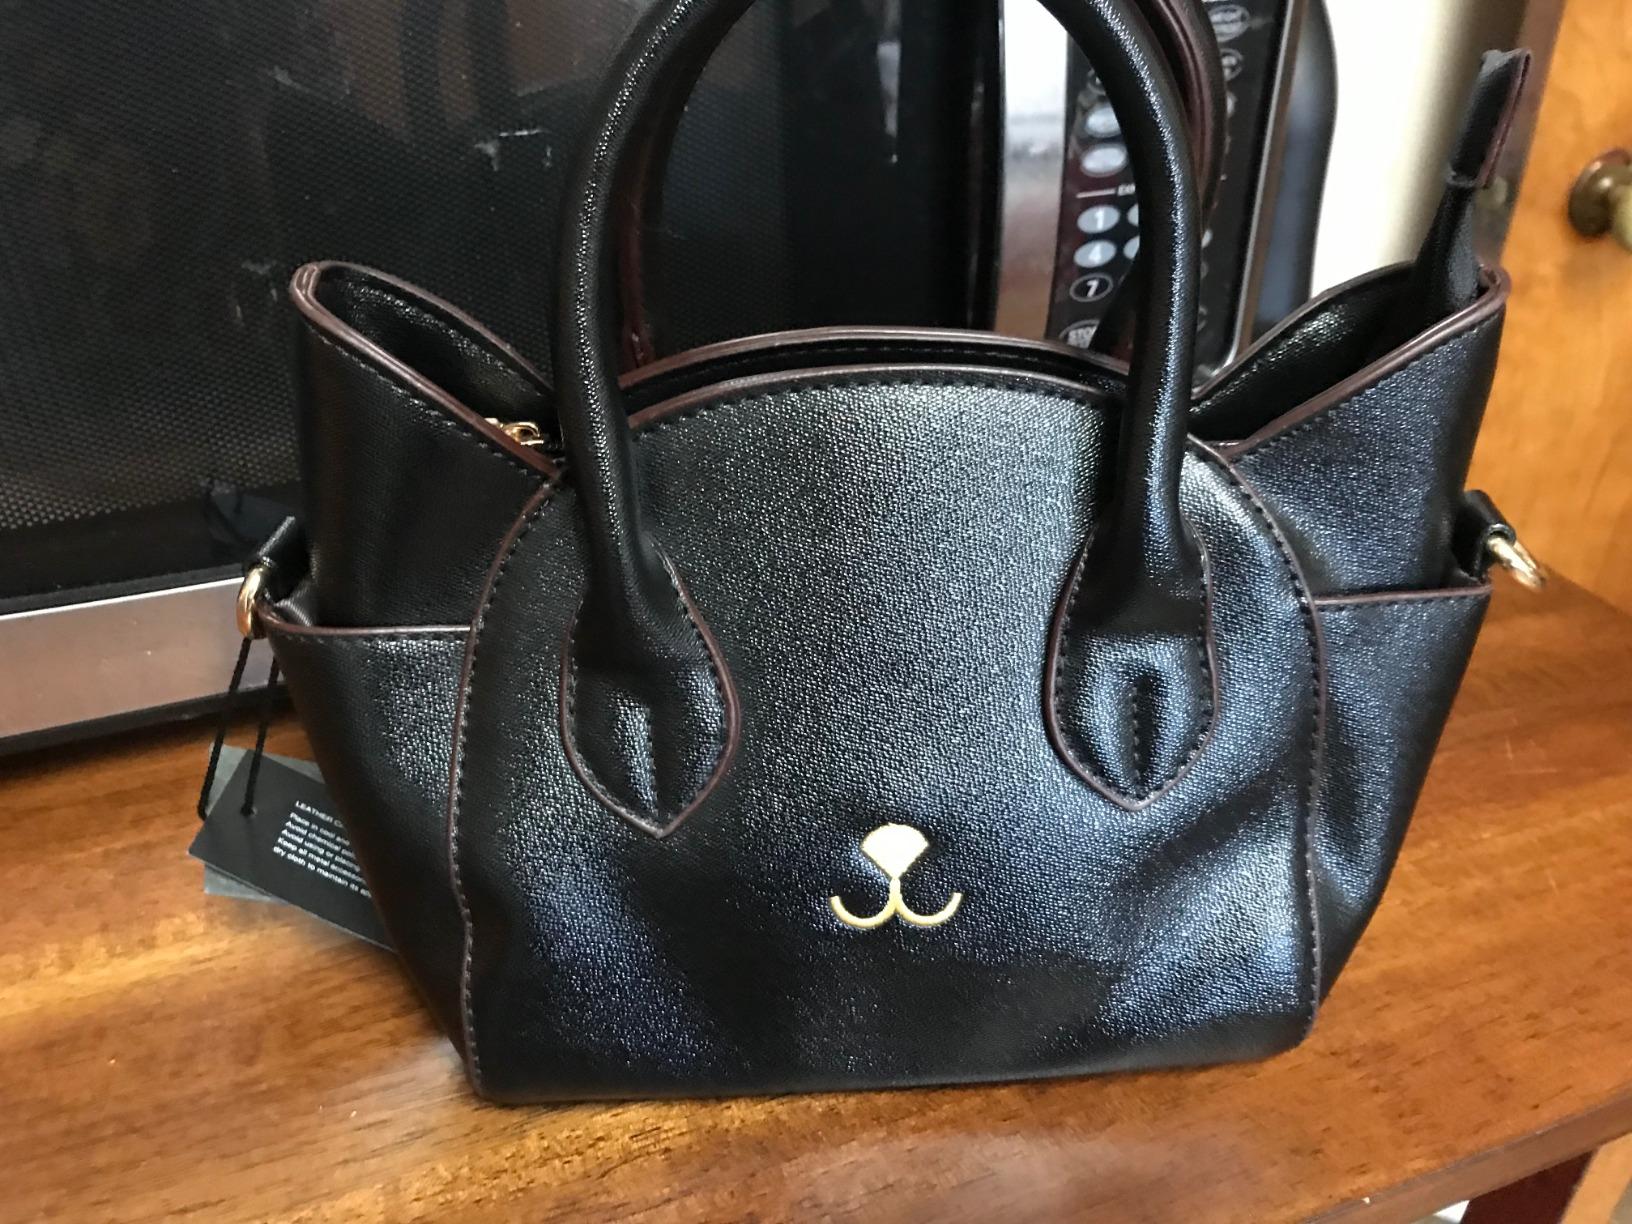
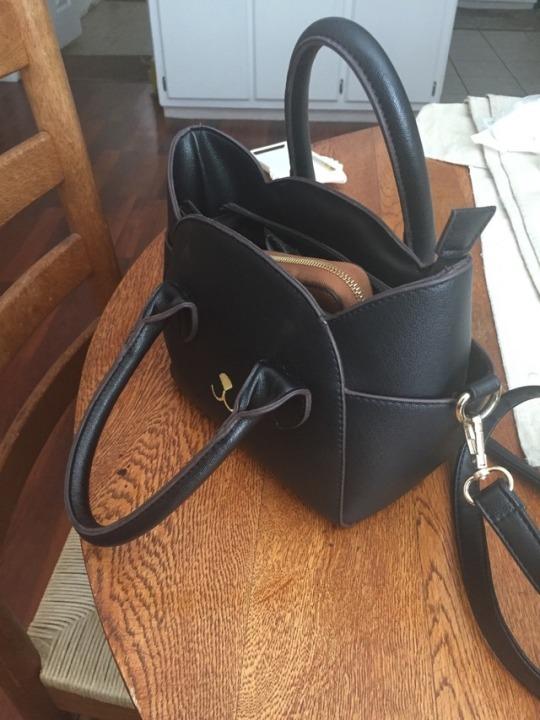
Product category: accessories_handbag
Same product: yes